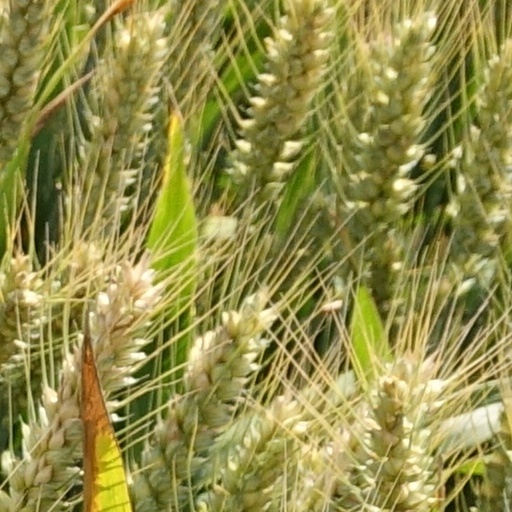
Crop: wheat